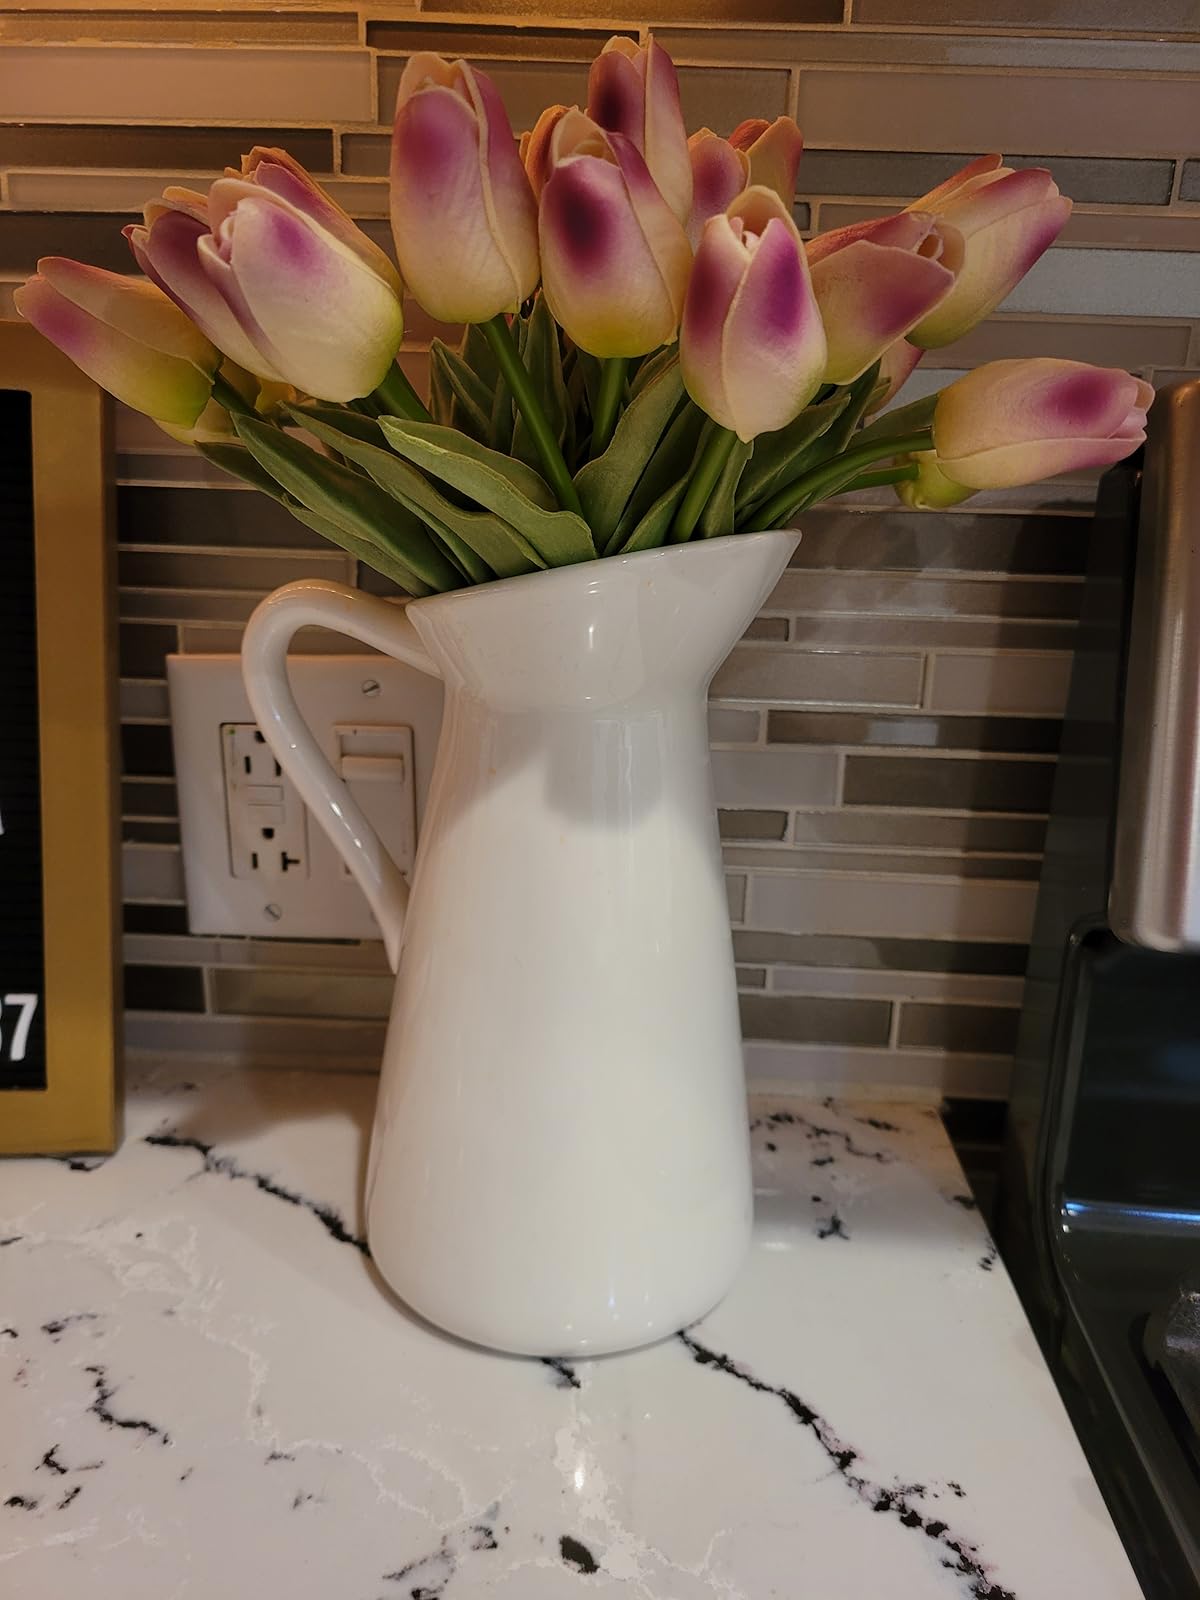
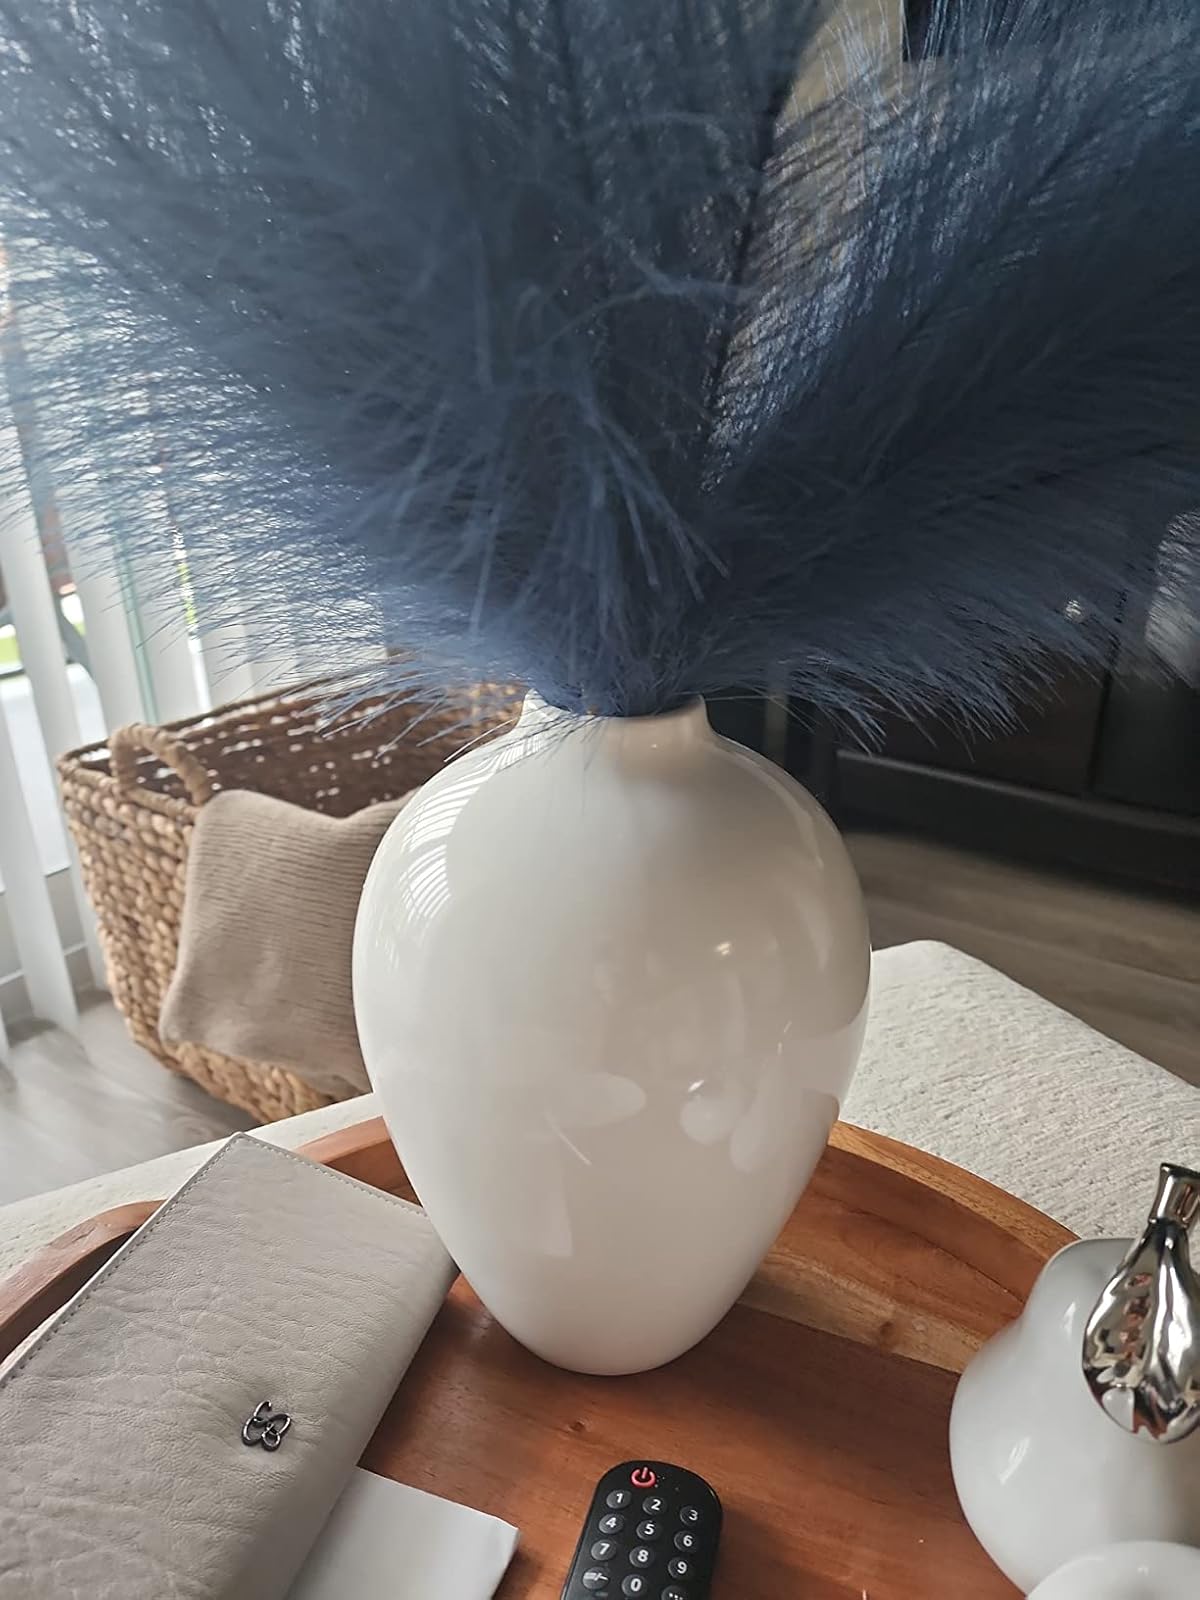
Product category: vase
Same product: no